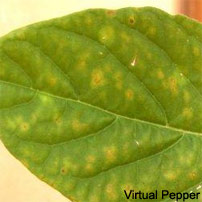
Labels: Bell_pepper leaf spot